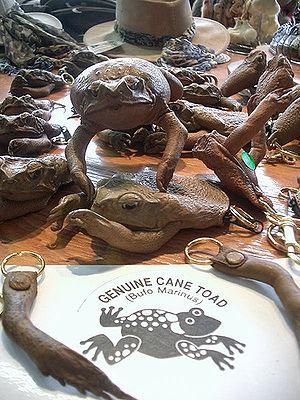
Rhinella marina, le Crapaud buffle, autrefois parfois nommé Bufo marinus, est une espèce d'amphibiens de la famille des Bufonidae. Ce crapaud est originaire d'Amérique centrale et d'Amérique du Sud, mais il a été introduit sur diverses îles d'Océanie et des Caraïbes. Il appartient au genre Rhinella, qui comprend diverses espèces de crapauds d'Amérique centrale et du Sud. Le Crapaud buffle est prolifique : les femelles pondent des centaines d'œufs regroupés dans un même amas. C'est un animal opportuniste, se nourrissant d'animaux vivants comme morts, ce qui est très inhabituel chez les anoures. Les adultes mesurent entre 10 et 15 cm de longueur. Le plus gros spécimen jamais rencontré pesait 2,65 kg pour 38 cm de long.